14-18, the musical

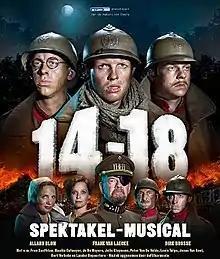

14-18, the musical is a Flemish musical about the First World War with the music of Dirk Brossé. The original production by Gert Verhulst and Hans Bourlon opened in April 2014 at the Nekkerhal in Mechelen, directed by Frank Van Laecke and produced by Studio 100. The show closed on November 11, 2014, after being seen by more than 320,000 visitors. In 2024 the musical reopened on the 2nd of June with an updated version in the Studio 100 pop-up theatre in Puurs. This is a theatre that they specially build for their musical about the Second World War "40-45".